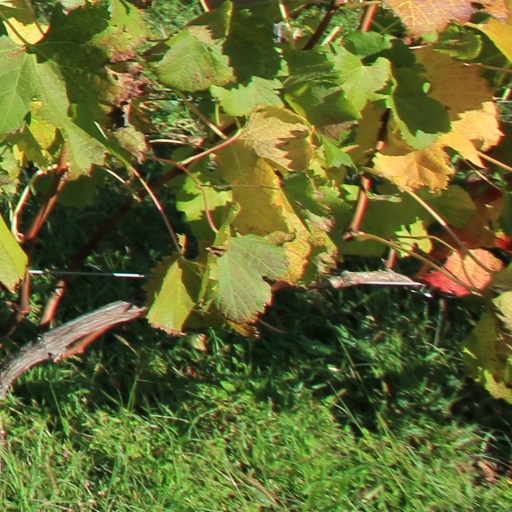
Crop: grape